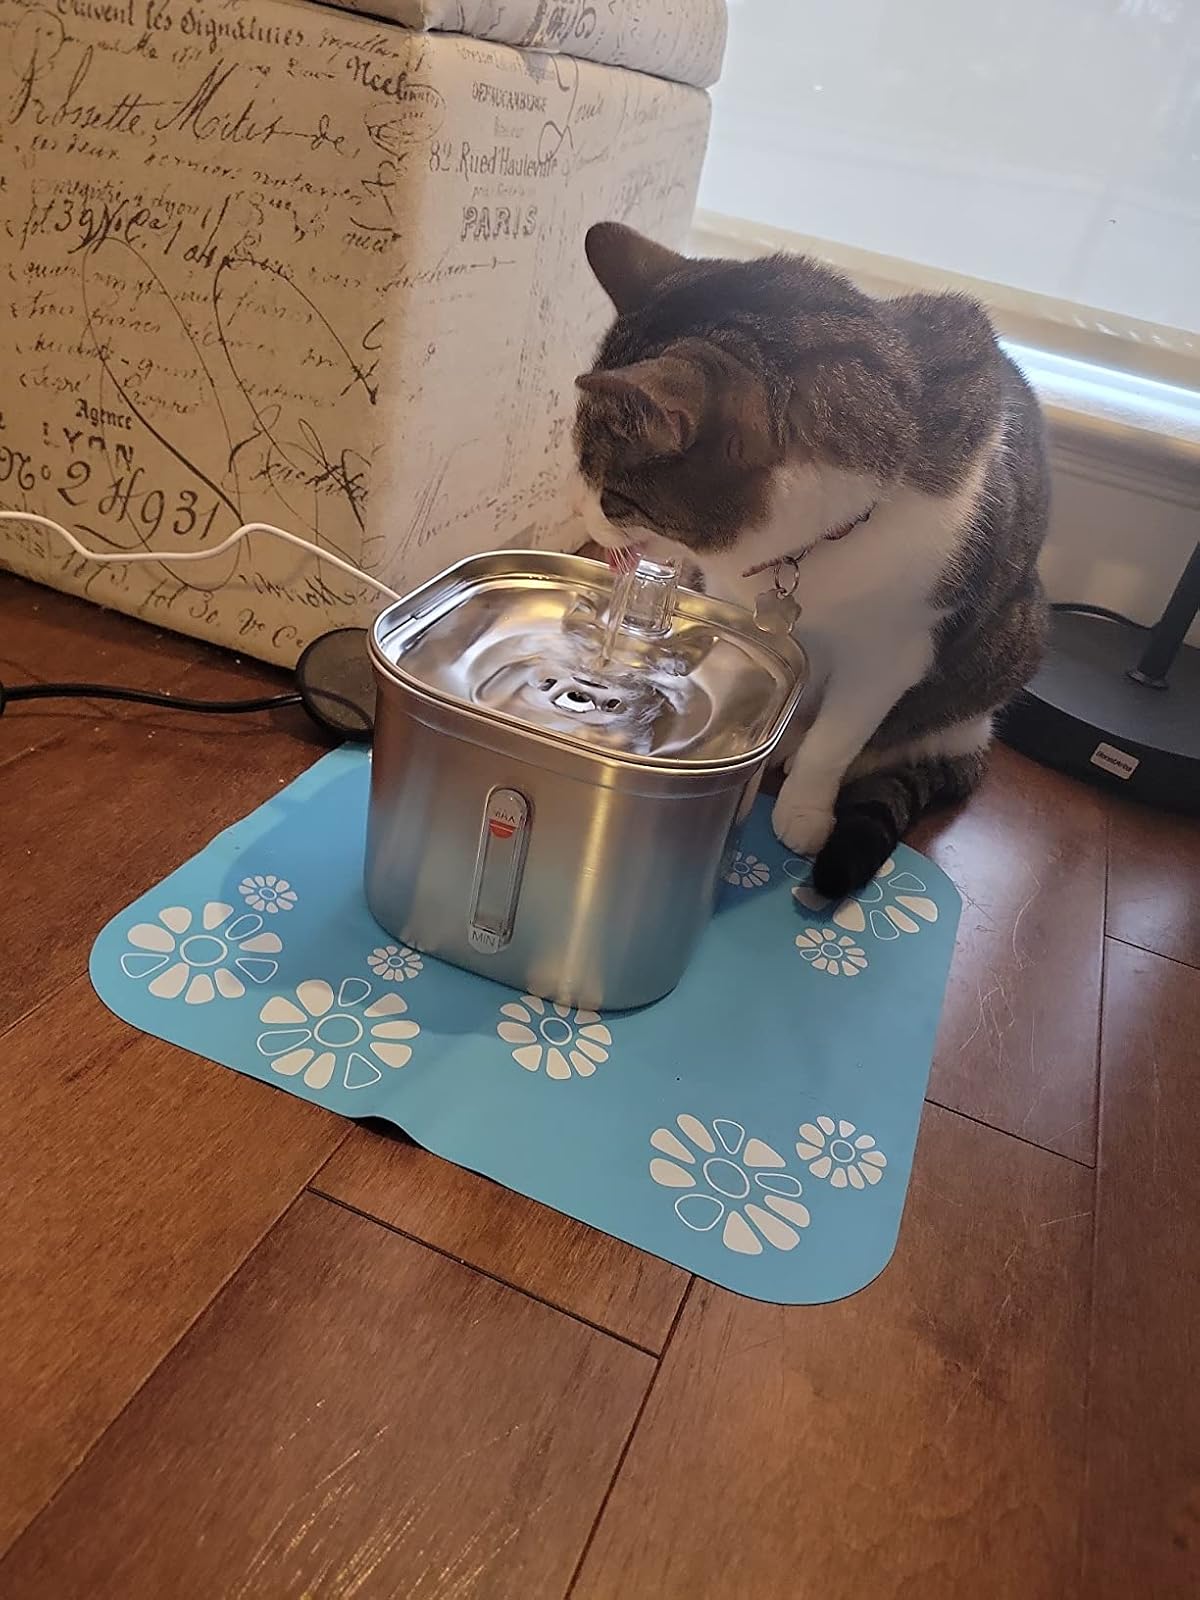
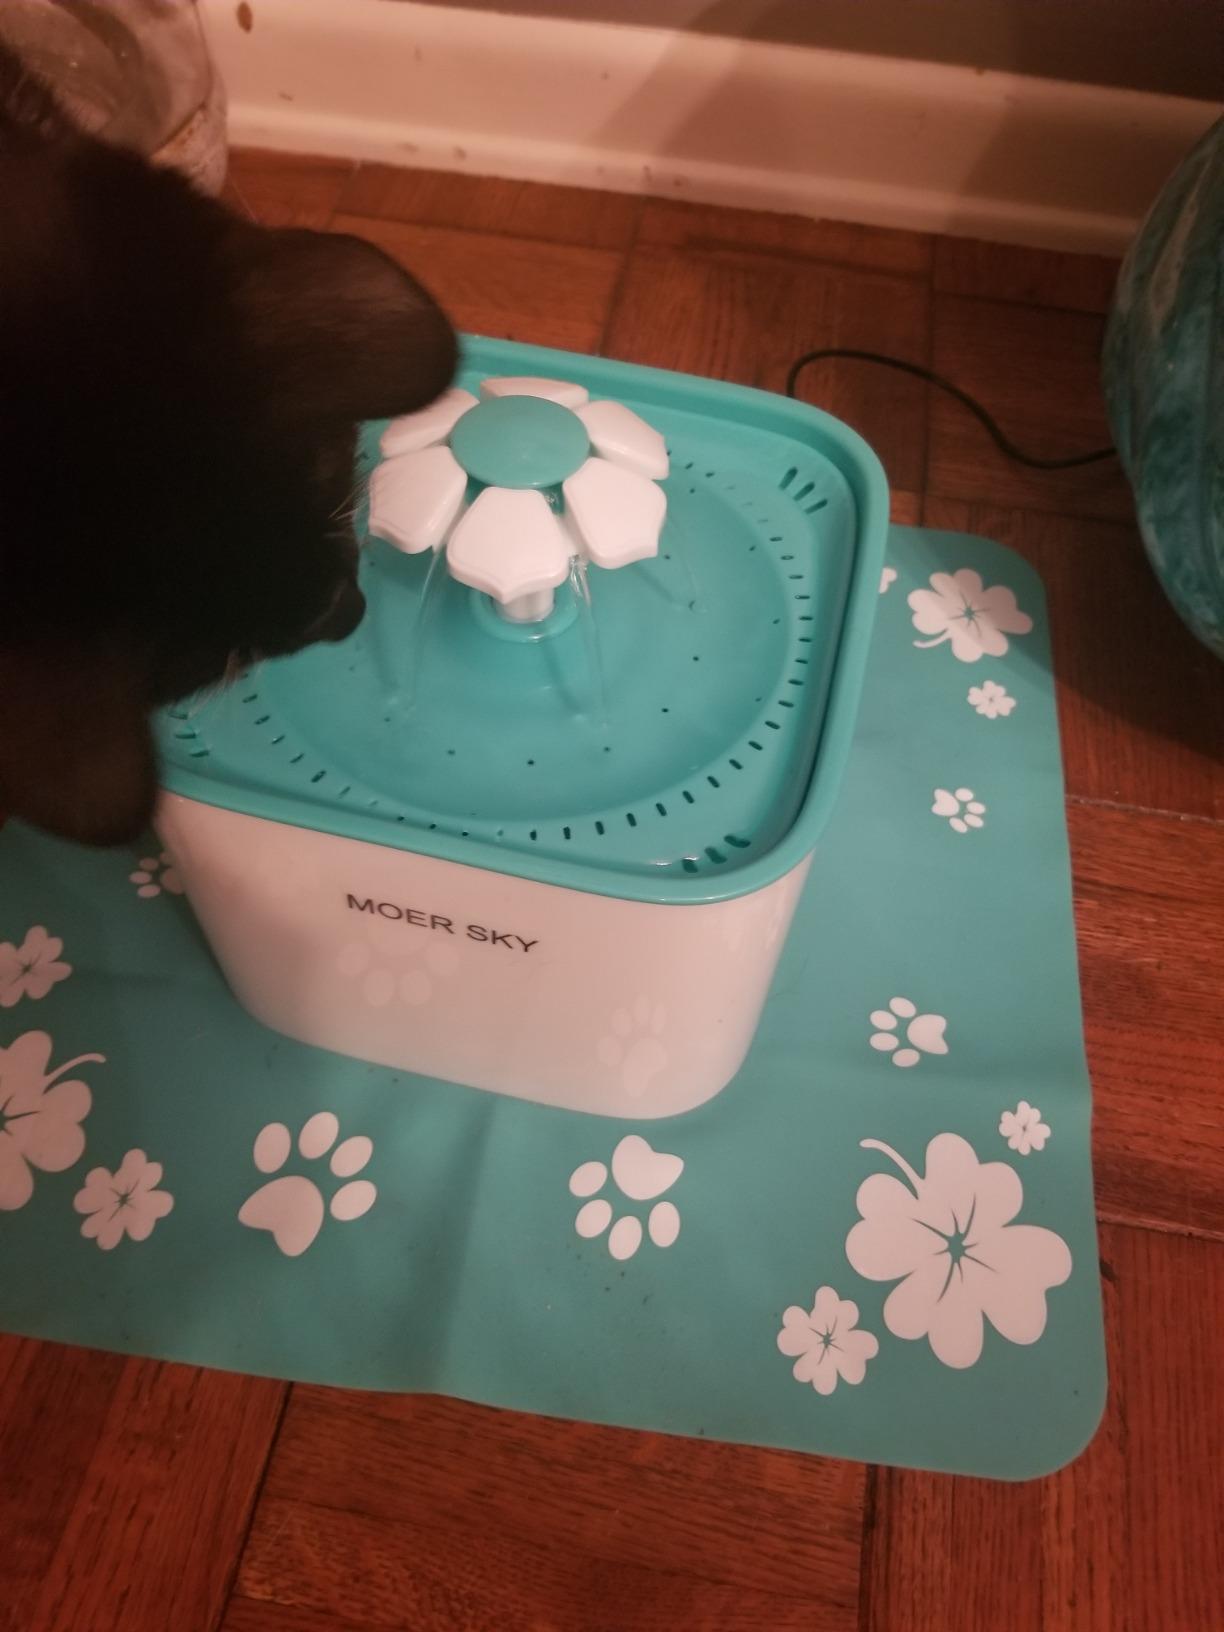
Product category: items_bowl
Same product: no